Sky position (RA, Dec in degrees): 117.111, 17.878
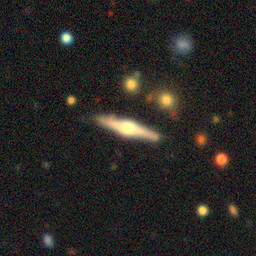
Galaxy morphology: Edge-on Galaxies with Bulge